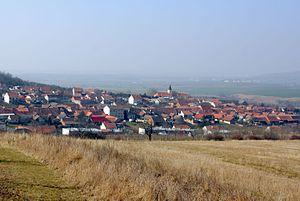
Křepice est une commune du district de Břeclav, dans la région de Moravie-du-Sud, en République tchèque. Sa population s'élevait à 1 332 habitants en 2018.